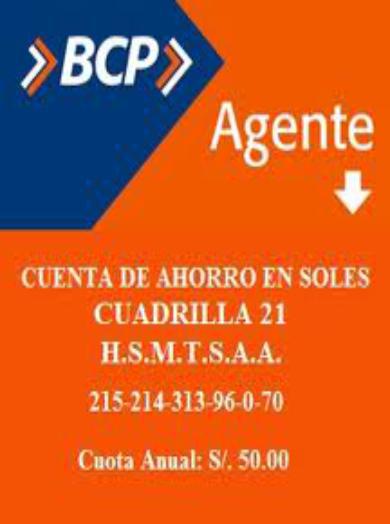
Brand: BCP
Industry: Leisure